Machynlleth railway station (Corris Railway)

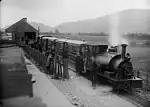
The station in the 1890s

Machynlleth was a station on the Corris Railway in Merioneth (now Gwynedd), Wales. It was opened in 1863 as a pair of wharves for the transshipment of slate onto the Newtown and Machynlleth Railway. In 1878, it was opened to passenger traffic, replacing the earlier , and was adjacent to the standard gauge station of the same name. It closed to passengers in 1931, and to all traffic in 1948.